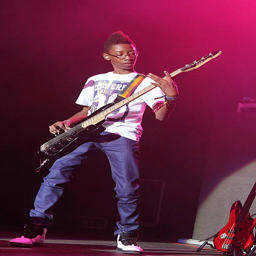
person of alternative metal artist performs .